Eurytherm

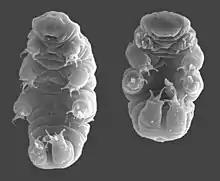
A Tardigrade is able to enter an anhydrobiotic stage, often called a tun, in order to increase the range of temperatures that it can withstand.

The sustained supply of oxygen to body tissues determines the body temperature range of an organism. Eurytherms that live in environments with large temperature changes adapt to higher temperatures through a variety of methods. In green crabs, the process of initial warming results in an increase of oxygen consumption and heart rate, accompanied by a decrease in stroke volume and haemolymph oxygen partial pressure. As this warming continues, dissolved oxygen levels decrease below the threshold for full haemocyanin oxygen saturation. This heating then progressively releases haemocyanin-bound oxygen, saving energy in oxygen transport and resulting in an associated leveling off of metabolic rate.